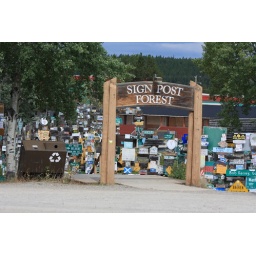
Back in Watson Lake, the planet's most famous sign forest and planet's largest collection of unprosecuted stolen public property.